P. J. Soles

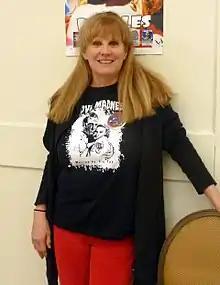
P. J. Soles in 2015

Pamela Jayne Soles (née Hardon; born July 17, 1950) is a retired American actress. She made her film debut in 1976 as Norma Watson in Brian De Palma's "Carrie" (1976) before portraying Lynda van der Klok in John Carpenter's "Halloween" (1978) and Riff Randell in Allan Arkush's "Rock 'n' Roll High School" (1979).